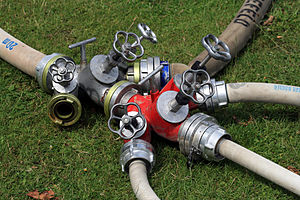
Brandslange / Billedgalleri
En brandslange er en slange, der bruges til at slukke brande med. Den kan kobles på en brandhane eller brandbil eller være fastmonteret i bygninger.